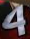
Number: 4